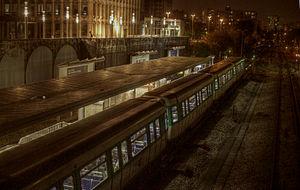
La station de Créteil-l'Échat sur la ligne 8. Septembre 2012
Créteil - L'Échat est une station de la ligne 8 du métro de Paris, située sur la commune de Créteil.
Cet article constitue la liste des stations du métro de Paris ayant une configuration particulière, en considérant qu'une station classique est souterraine, a des quais dont la longueur correspond à celle des rames en circulation et possède deux quais encadrant deux voies, le tout sous un plafond voûté. Ces critères sont globaux ; si une particularité est propre à une ligne mais se retrouve dans toutes ses stations, celles-ci peuvent être considérées comme classique, avec mention de ladite particularité. Ne sont en revanche pas prises en compte les particularités dans la décoration, recensées dans l'article « Aménagement des stations du métro de Paris ».